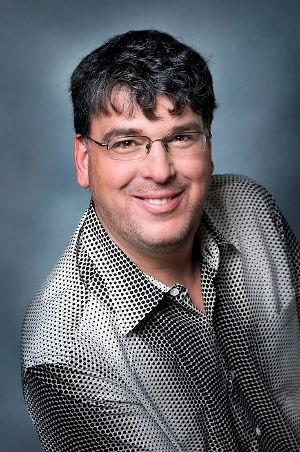
Jean-Benoît Nadeau est un auteur, journaliste, producteur et conférencier québécois, et membre de l’Institute of Current World Affairs. Il vit à Montréal.